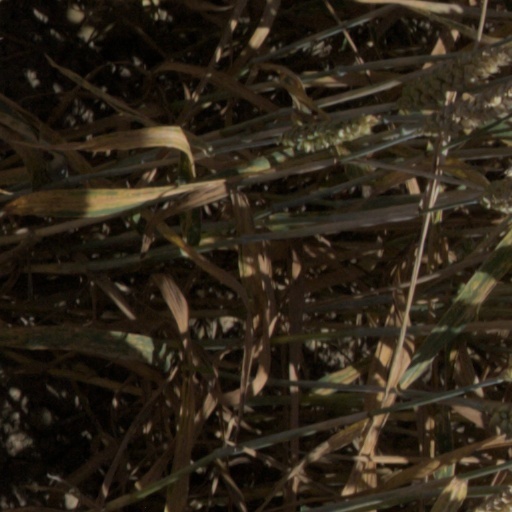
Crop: wheat